Félix Porteiro

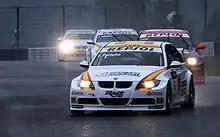
Porteiro driving the BMW 320si WTCC car at the 2008 WTCC Race of Japan in Okayama.

Porteiro made his touring car debut near the end of 2006, driving a BMW 320si for ROAL Motorsport at the European Touring Car Cup, finishing fifth. He impressed the team enough to earn a full-time drive in their World Touring Car Championship team, BMW Team Italy-Spain, in 2007. He scored his first ever win at Brno, and finished twelfth in the final standings. In 2008, he got his second win at Oschersleben, ending the year tenth overall.